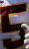
Number: 5